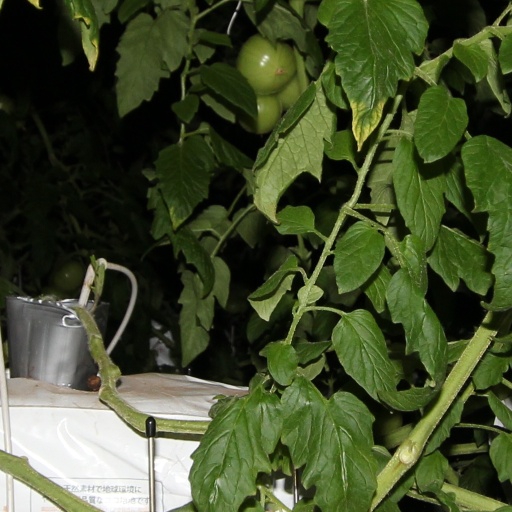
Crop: tomato